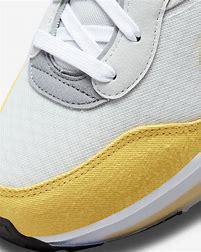
Brand: Nike
Model: Air Max Motif